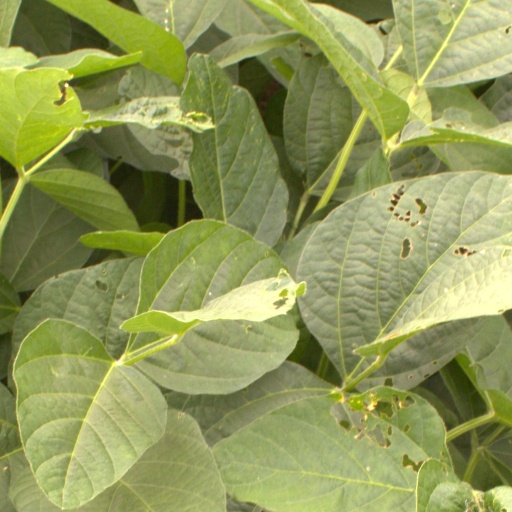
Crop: soybean